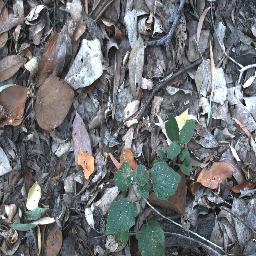
Label: negative